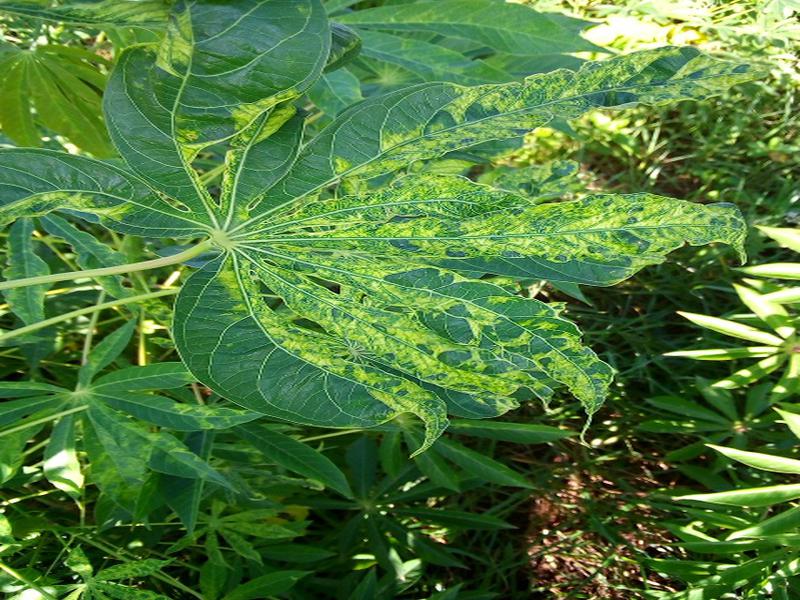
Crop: cassava
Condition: mosaic_disease